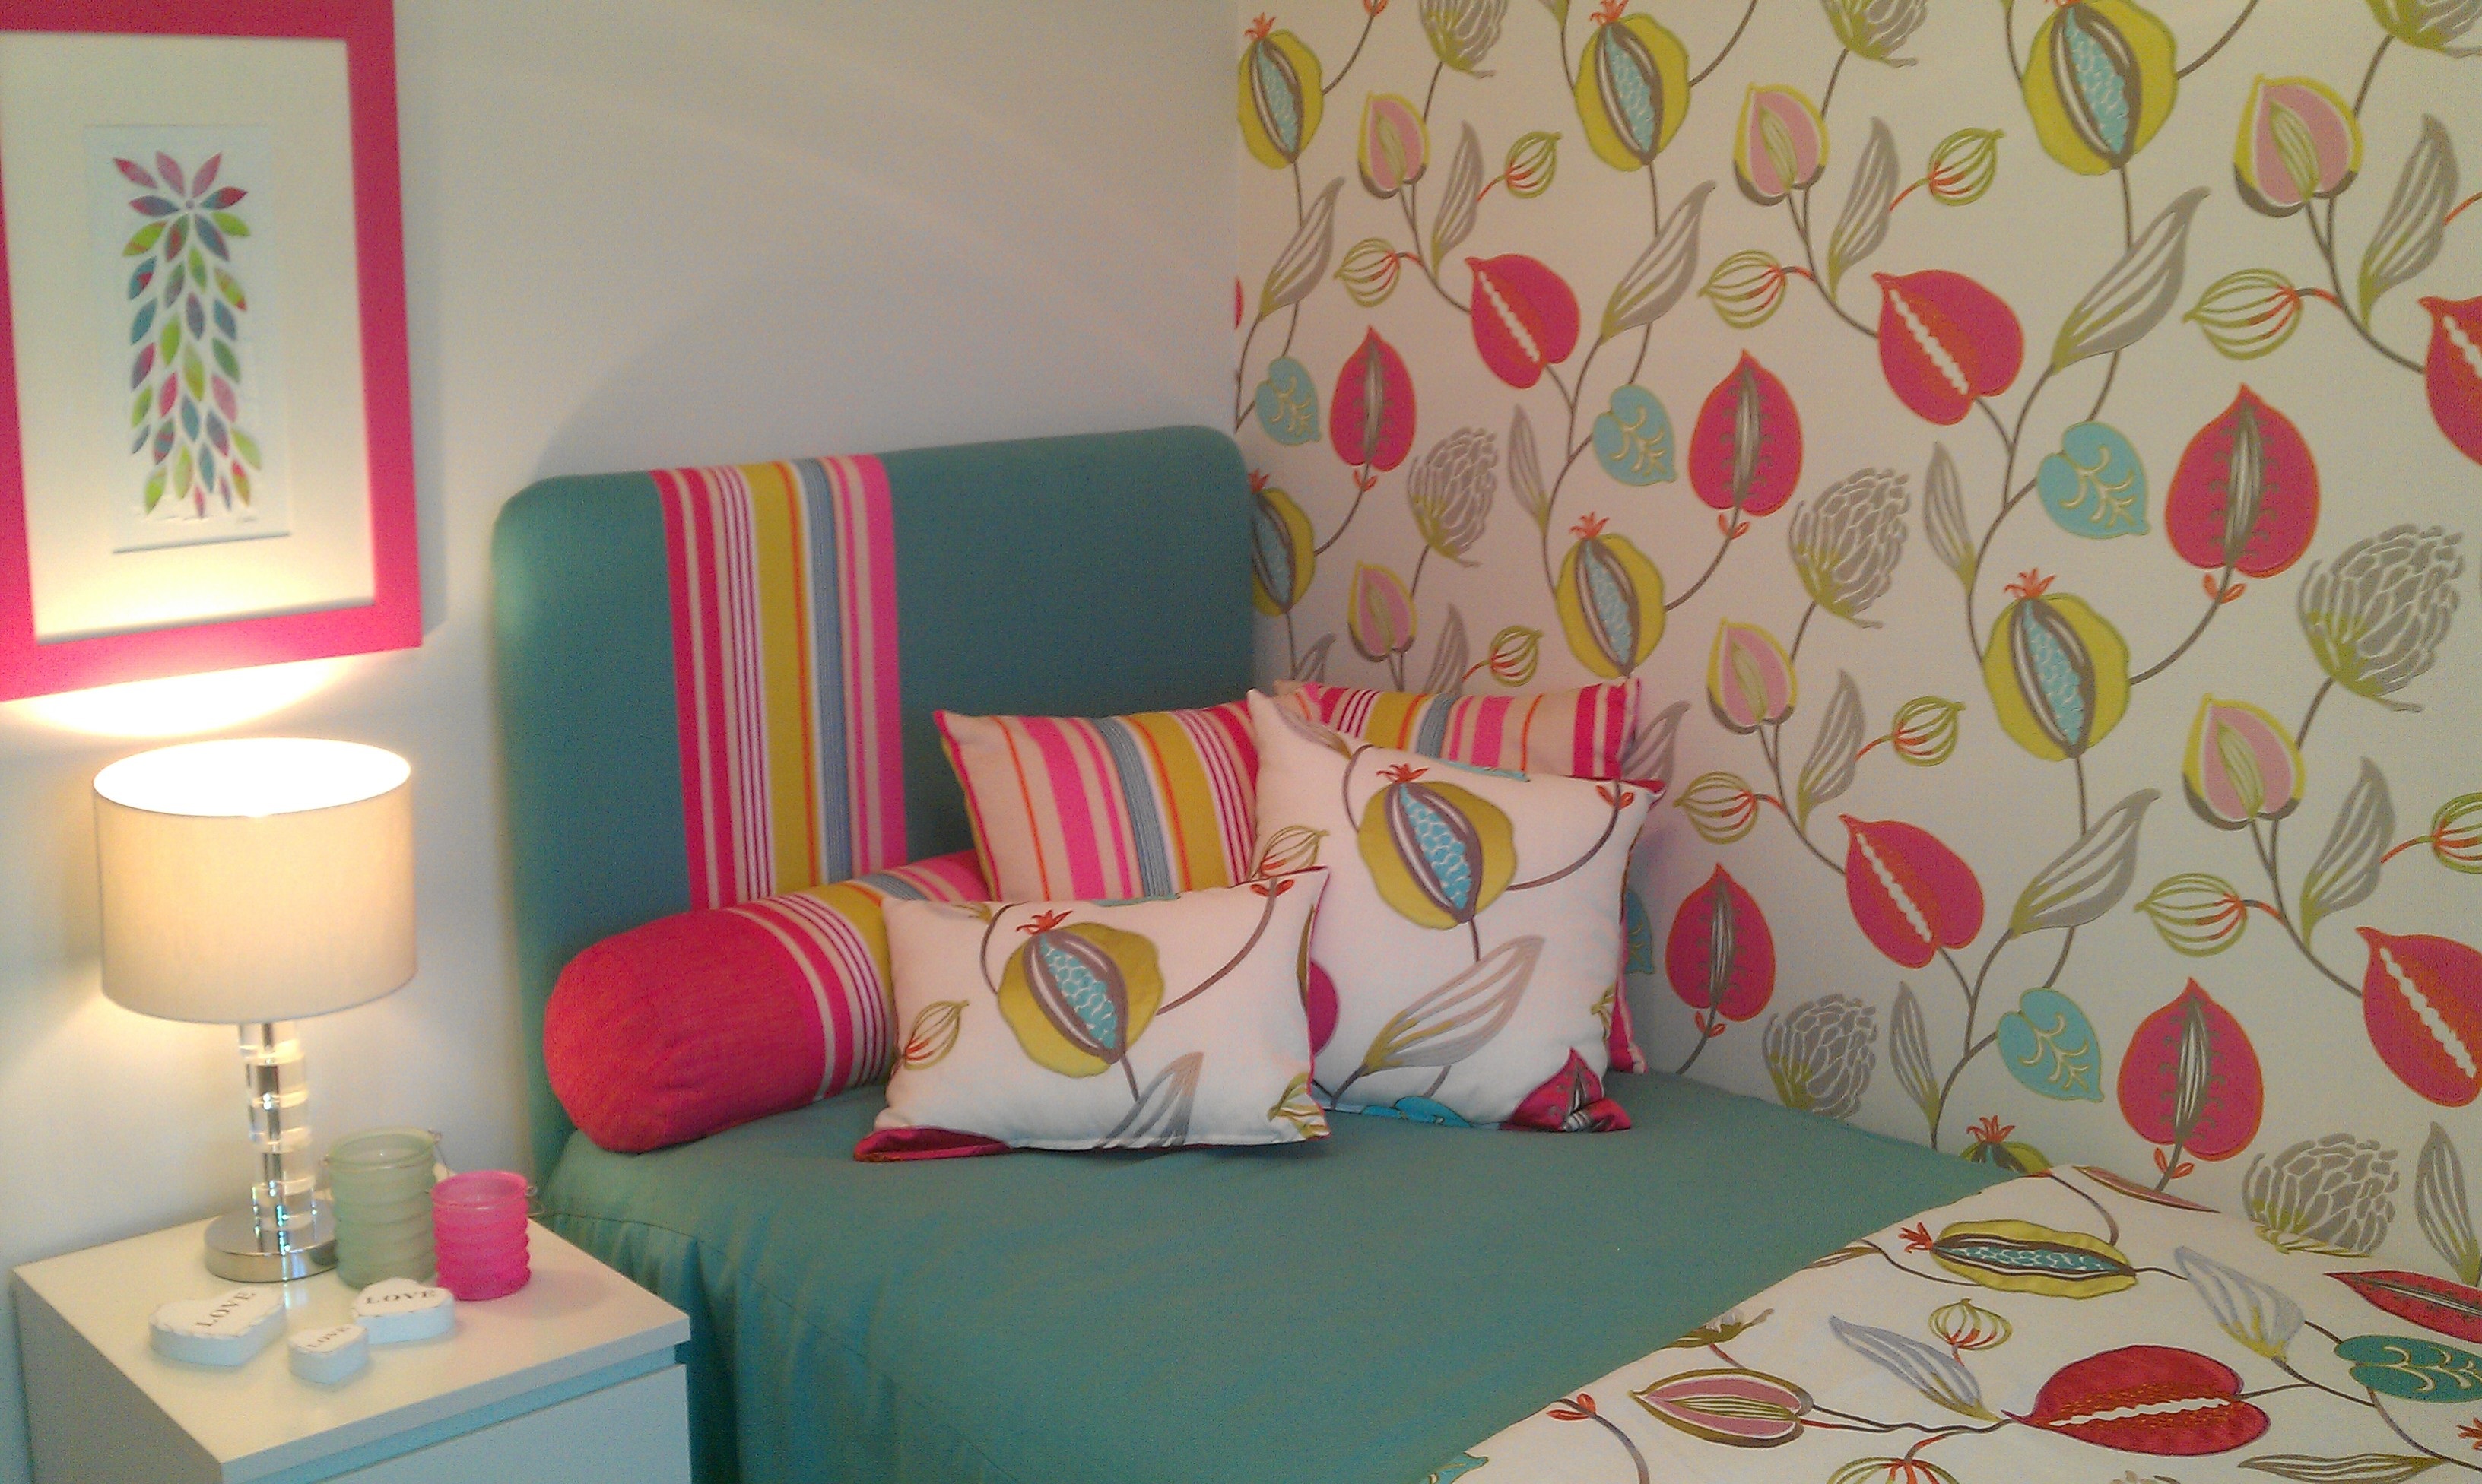
interior, home, color, living room, furniture, room, pink, lifestyle, pillow, bedroom, decor, interior design, textile, indoors, luxury, design, wallpaper, style, bed sheet, bed side lamp